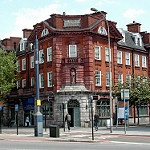
Scene: Outdoor